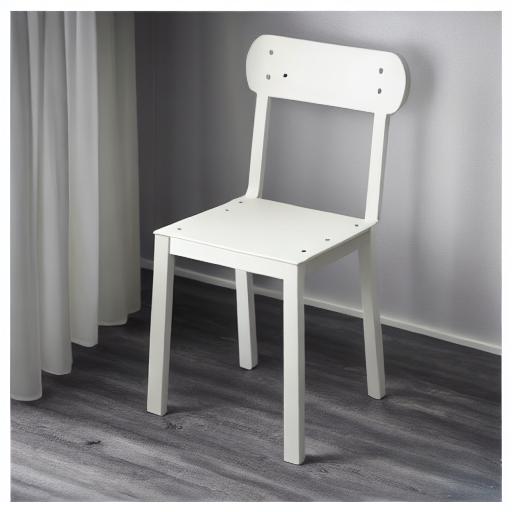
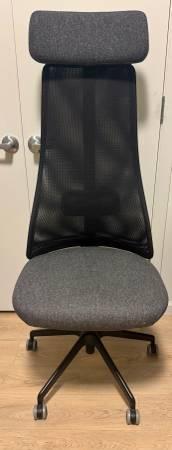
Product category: items_chair
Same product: no